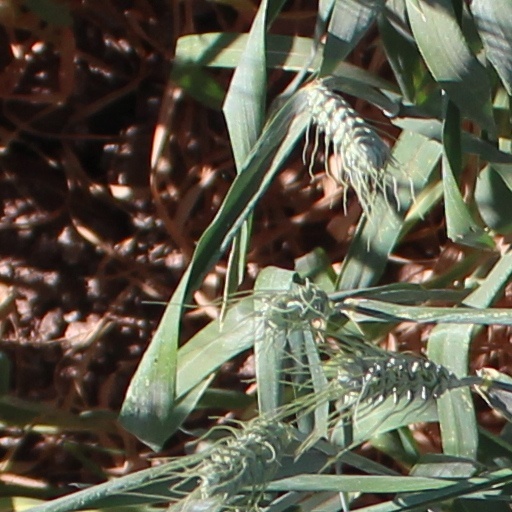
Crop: wheat